Opel Cascada

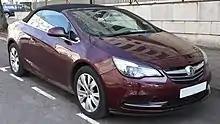
Vauxhall Cascada

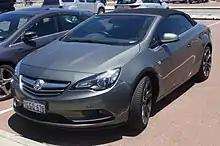
Holden Cascada

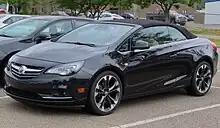
Buick Cascada

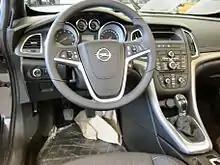

Engineered and styled in Germany, and manufactured in Poland (with its 200-hp 1.6 litre engine produced in Hungary and its 6-speed automatic transmission imported from Mexico), the Cascada was marketed globally under four General Motors brands: